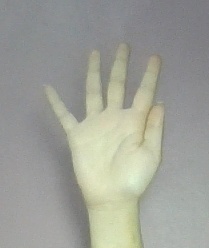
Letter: sheen